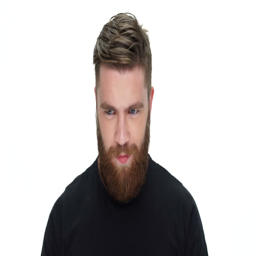
attractive funny tricky man looking at camera and has an idea